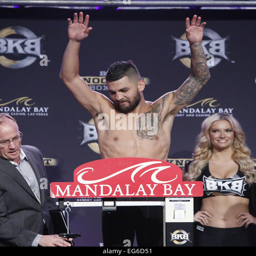
competitors weigh in for the event featuring : boxer